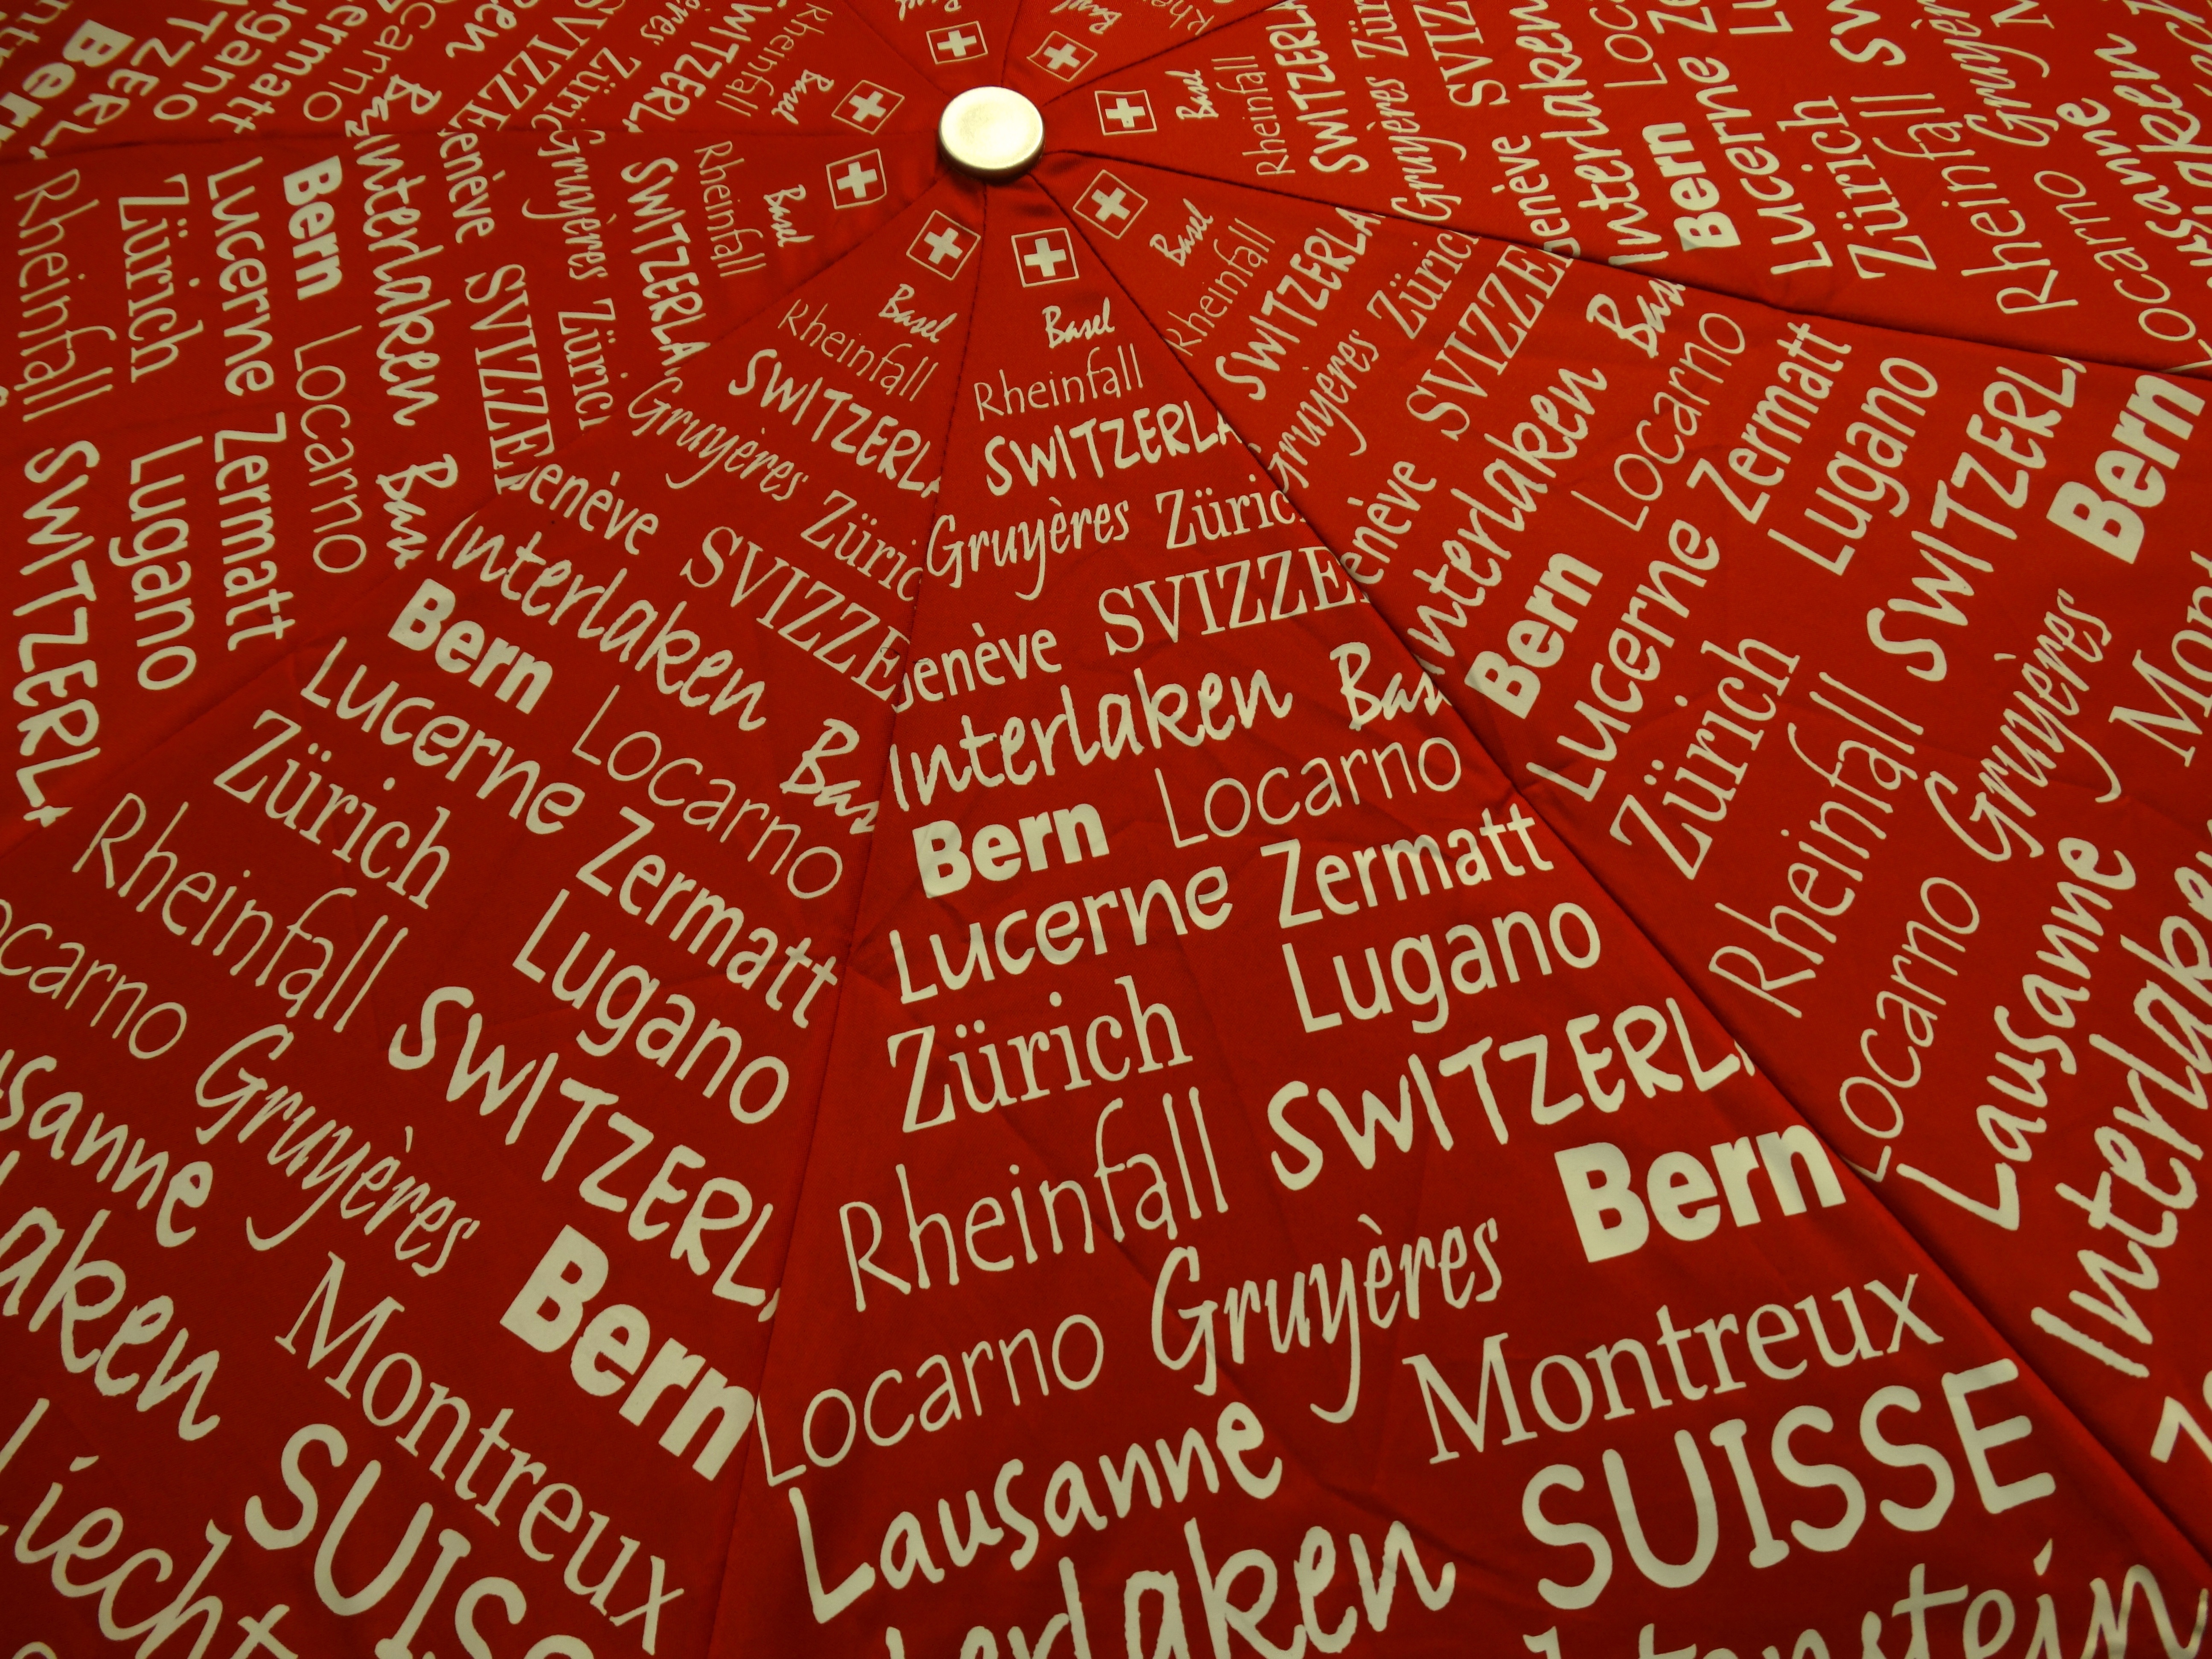
number, pattern, line, red, umbrella, circle, bern, font, art, design, text, handwriting, calligraphy, swiss cities